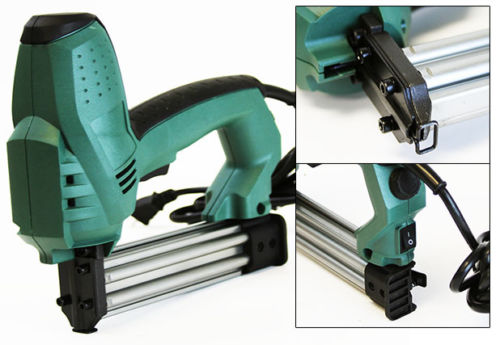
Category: stapler